Territorial evolution of Romania

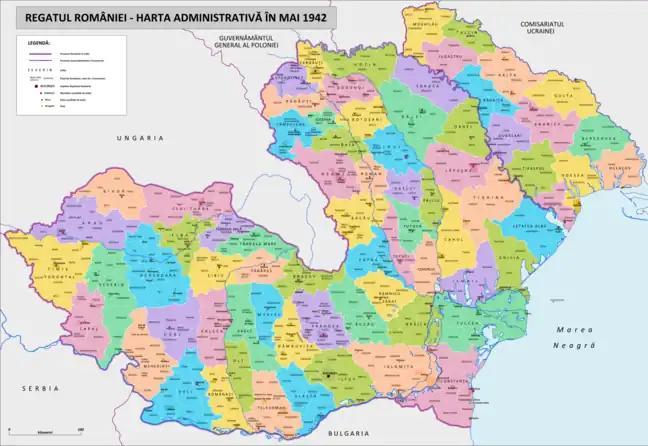
Romanian territory in May 1942

On 12 June, Hitler revealed to Antonescu his plans to invade the Soviet Union. Antonescu promised him full economic and military participation. The population strongly supported the idea, as it was seen as the opportunity to eliminate the Russian threat once and for all. A few hours before the invasion began, Antonescu and Michael I declared a "holy war" for the liberation of Bessarabia and Northern Bukovina. The invasion began on 22 June, but Romanian military operations began on 2 July. After several battles, both regions were reintegrated into the Romanian state on 25 July. A meeting between Hitler and Antonescu on 6 August determined that the area between the Dniester and the Southern Bug rivers would be placed under Romanian military–civil administration. Further, Romanian troops would occupy the area between the Southern Bug and Dnieper River and a few others would cross the Dnieper and continue the invasion. On 19 August, the Transnistria Governorate was established in the area between the Dniester and the Southern Bug, but it was not formally annexed into Romania unlike Bessarabia and Northern Bukovina. Many Romanian troops participated in the German offensives in southern Russia and the Caucasus. The defeat at the Battle of Stalingrad convinced Antonescu that a German victory was impossible, and he began to protect the east of Romania, although he continued to support Germany with troops and material.